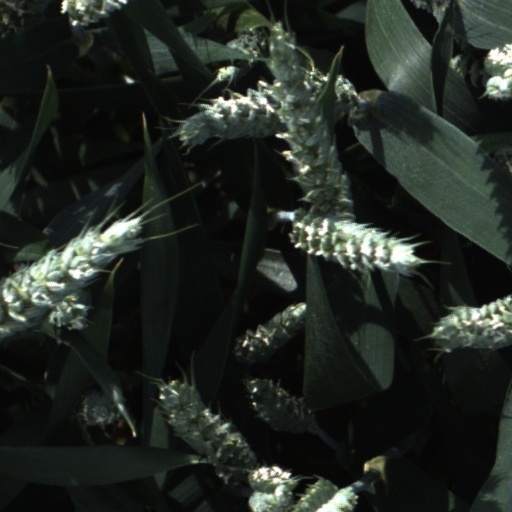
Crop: wheat